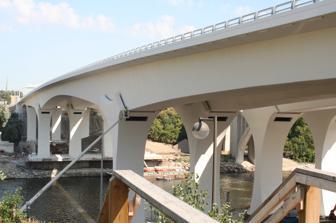
Building: I-35W Saint Anthony Falls Bridge
Country: United States of America
Year built: 2008
Bridge in Minneapolis, Minnesota This article is about the current bridge. For "Bridge 9340", the original bridge, which collapsed in 2007, see I-35W Mississippi River bridge . Saint Anthony Falls Bridge Opening day, September 18, 2008, from south end. Coordinates 44°58′44″N 93°14′42″W / 44.97889°N 93.24500°W / 44.97889; -93.24500 Carries 10 Lanes of I-35W ; light-rail or bus-way -ready Crosses Mississippi River Locale Minneapolis , Minnesota , U.S. Official name I-35W Saint Anthony Falls Bridge Maintained by Minnesota Department of Transportation (Mn/DOT) ID number NBI 27410 (Northbound), 27409 (Southbound) Characteristics Design Post-tensioned precast box girder bridge Total length 1,216 feet (371 m) Width 180 feet (55 m) Height 120 feet (37 m) (estimated) Longest span 504 feet (154 m) Clearance below 70 feet (21 m) History Construction start October 30, 2007 Opened September 18, 2008 Statistics Daily traffic 168,000 Location The I-35W Saint Anthony Falls Bridge crosses the Mississippi River one-half mile (875 m) downstream from the Saint Anthony Falls in Minneapolis , Minnesota in the U.S. , carrying north–south traffic on Interstate 35W . The ten-lane bridge replaced the I-35W Mississippi River bridge , which collapsed on August 1, 2007. It was planned and is maintained by the Minnesota Department of Transportation (MnDOT). The planning, design, and construction processes were completed more quickly than normal because Interstate 35W is a critical artery for commuters and truck freight. The bridge opened September 18, 2008, well ahead of the original goal of December 24. Collapse of the previous bridge Main article: I-35W Mississippi River bridge § Collapse The previous 9340 Bridge, post-collapse During the evening rush hour at 6:05 pm on August 1, 2007, the main spans of the I-35W Mississippi River bridge in Minneapolis collapsed and fell into the river and onto its banks, killing 13 people and injuring 145. The  bridge opened in 1967, and was expected to carry 66,000 vehicles per day. Though intended to last fifty years, it collapsed after forty – approximately ten years short of the end of its useful life. Originally, the bridge was striped for two lanes in each direction. In 1988, the four shoulders were converted to traffic lanes, accommodating four lanes in each direction. This allowed an increase in traffic flow. By 2004, an estimated 141,000 vehicles crossed the bridge each day. Funding Minnesotans at a US DOT press conference. Left to right: Gov. Tim Pawlenty , Mayor R. T. Rybak , Secretary Mary Peters behind Rep. Keith Ellison (speaking), Rep. Betty McCollum and Sen. Norm Coleman . Within hours of the previous bridge's demise, politicians pledged to rebuild the bridge at an accelerated pace. Federal transportation officials pledged US$ 5 million for the cleanup and recovery. U.S. Representative Jim Oberstar , who represented Minnesota's 8th congressional district and chaired the House Transportation Committee , introduced an earmark to direct a minimum of $250 million to help replace the bridge; the bill passed the House unanimously on August 3 as Republican Senator Norm Coleman and Democratic–Farmer–Labor (DFL) Senator Amy Klobuchar introduced companion legislation in the Senate. President George W. Bush signed the legislation on August 6, 2007, after visiting the site on August 4. After months of wrangling with Congress over spending proposals, President Bush signed the spending bill that included funding for the bridge on December 26, 2007. Design debate Minneapolis Mayor R. T. Rybak (DFL) said that future needs and policy considerations shouldn't be ignored in the rush to build a replacement and sought a new bridge able to handle increased traffic as well as mass transit. Meetings between state transportation officials ( MnDOT ), Rybak, State Transportation Commissioner Carol Molnau , and Governor Tim Pawlenty yielded a desire to build a 10 lane bridge that will last 100 years, with the possibility of bus rapid transit or light rail lines. Rybak said, "Transit needs to play some role in this or otherwise we would need to build a much wider bridge in the future." At a public forum in Roseville , hundreds of Twin Cities residents participated in a discussion about the bridge design. The overriding theme of the crowd was a desire to plan for the bridge's use of mass transit. Commissioner Molnau, in conjunction with Metropolitan Council Chairman Peter Bell, recommended that light rail not be incorporated in the new bridge design. But Pawlenty, responding to constituents and the mayor, directed MnDOT to design the bridge to be light rail-ready. He said the estimated additional $20 to $35 million would be paid for by the state. Award of contract Bridge on September 20, 2008. After the collapse of the bridge's predecessor, MnDOT announced to potential contractors that they should express their intention to bid on the project by August 8, 2007. A typical bridge project of this scale in Minnesota would be expected to take three years to complete, but state transportation officials hoped to open this replacement bridge in 15 months by using a design/build contract that allowed design and construction of the bridge to proceed concurrently. MnDOT announced on August 9 that five companies/ consortia had been approved to bid on the project and requested that the bids be submitted by September 18, 2007. Flatiron Construction , Inc. and Manson Construction Co. were awarded the contract on September 19, 2007; Flatiron's was the highest-priced and longest schedule of the bids submitted. The lead designer was Figg Engineering, with Ayres Associates providing hydraulic and scour analyses. TKDA of Saint Paul was the engineer of record for the approach highways, second street bridges, retaining walls, lighting, and water resource engineering services on the project. While the total cost was expected to be between USD $300 million and $350 million for the 1,900-foot (579 m) multi-span bridge, including financial incentives for accelerating the schedule, the winning bid was for USD $234 million. Disincentives for missing the completion date of December 24, 2008 included a $200,000 per day penalty, while incentives to finish early could have been as much as $27 million. Construction Piers take shape on north shore in May 2008 MnDOT maintained a project page that tracked all activities associated with the construction of the bridge including weekly updates, traffic impacts, construction photos, animations, and virtual walk tours. On December 17, 2007, the first slab of concrete, 200 feet (61 m) long, 13.5 feet (4.1 m) wide, and 4.5 feet (1.4 m) thick, was poured off-site, which began to shape the bridge. Pilings sunk 100 feet (30.5 m) into the earth support the ends of the bridge, which contains 50,000 cubic yards (38,000 m 3 ) of concrete. The bridge construction progressed more quickly than expected. Construction work was performed in shifts with as many as 400 workers during the day, and 200 at night. On April 8, 2008 MnDOT announced the halfway point of construction had been reached, and predicted that completion might be ahead of schedule by as much as three months. Wikinews has related news: New I-35W Minneapolis bridge opens This prediction was borne out by events, as the Minnesota Department of Transportation opened the bridge to traffic at 5:00 in the morning on September 18, 2008. Minnesota State Patrol cars at both the north and south ends allowed rush hour traffic to build up behind them. Once the construction barricades were removed at 5:00 am first responders, state troopers, and MnDOT trucks slowly crossed the bridge with rush hour traffic in tow, officially opening the bridge.  The team constructed the $234 million bridge three months ahead of schedule and on budget, with no lost time due to safety accidents. Flatiron-Manson was expected to earn $27 million in bonuses for accelerated performance. Support posts in construction on the north bank in January 2008 Box girder sections formed in the casting yard (a closed section of the Interstate roadway) in May 2008 Last segment of northbound lanes in place July 5, 2008. Bridge nearing completion, August 30, 2008. Technology The bridge at night, in its standard blue lighting, and in rainbow colors in honor of Twin Cities Pride . The bridge is equipped with anti-icing sprayers and was constructed with high-strength concrete . There are 323 sensors that regularly measure bridge conditions such as deck movement, stress, and temperature. The data will be compiled and analyzed by University of Minnesota personnel. The bridge is illuminated with LED lights . Although LED lighting is not generally approved for such highways, this bridge roadway illumination is a test project. The bridge also incorporates multichromatic decorative lighting, which is used to illuminate the structure at night. The bridge makes use of a special photocatalytic concrete called TX Active for the construction of two decorative sculptures that resemble the symbol for water used on maps. This material reacts with ultraviolet light and pulls pollutant particles of carbon monoxide, sulfur dioxide , and nitrous oxide out of the air and converts them to less harmful substances. The sculptures contain a compound that makes them self-cleaning, so they should stay white for as long as they stand. The concrete comprising the drilled shafts, piers and footings contained large levels of replacement of Portland cement with slag , fly ash and other pozzolans . These materials reduce the embodied energy of the structure and allow the concrete to resist the ingress of water and dissolved solids such as chloride ions.  This allowed the structure to be designed to resist deterioration for much longer than structures made with conventional concrete. Awards The project has won over 20 awards for excellence, including the Federal Highway Administration 's Award of Excellence, the FIATECH Celebration of Engineering and Technology Innovation Award, the 2010 Award of Excellence from the Portland Cement Association, and the National Council of Structural Engineers Association's Excellence in Structural Engineering Award. The bridge has been named a project of the year by the American Public Works Association. The bridge won the 2009 America's Transportation Awards, a prize sponsored by AASHTO , for "representing the best in innovative management, accountability and timeliness". See also Transport portal Engineering portal United States portal List of crossings of the Upper Mississippi River References